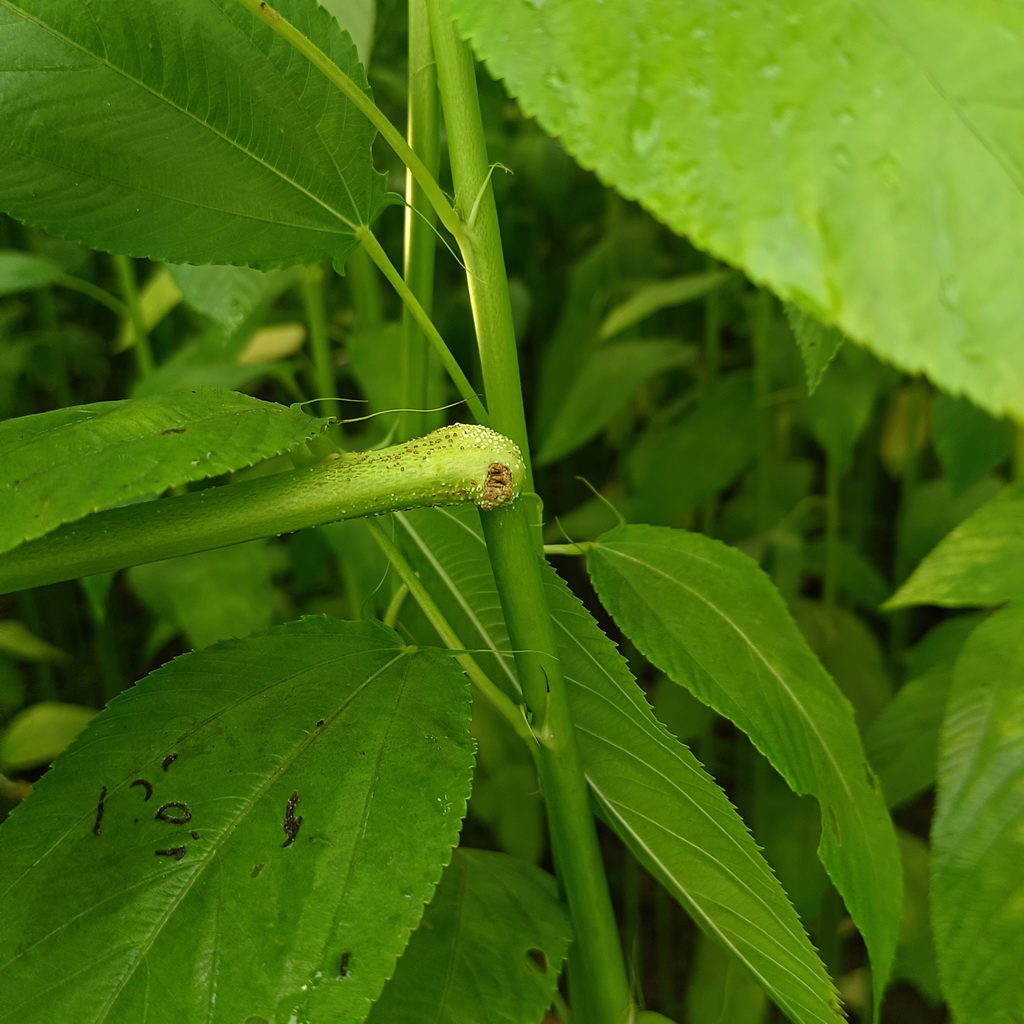
Label: Stem Soft Rot